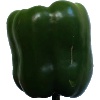
Label: green_pepper